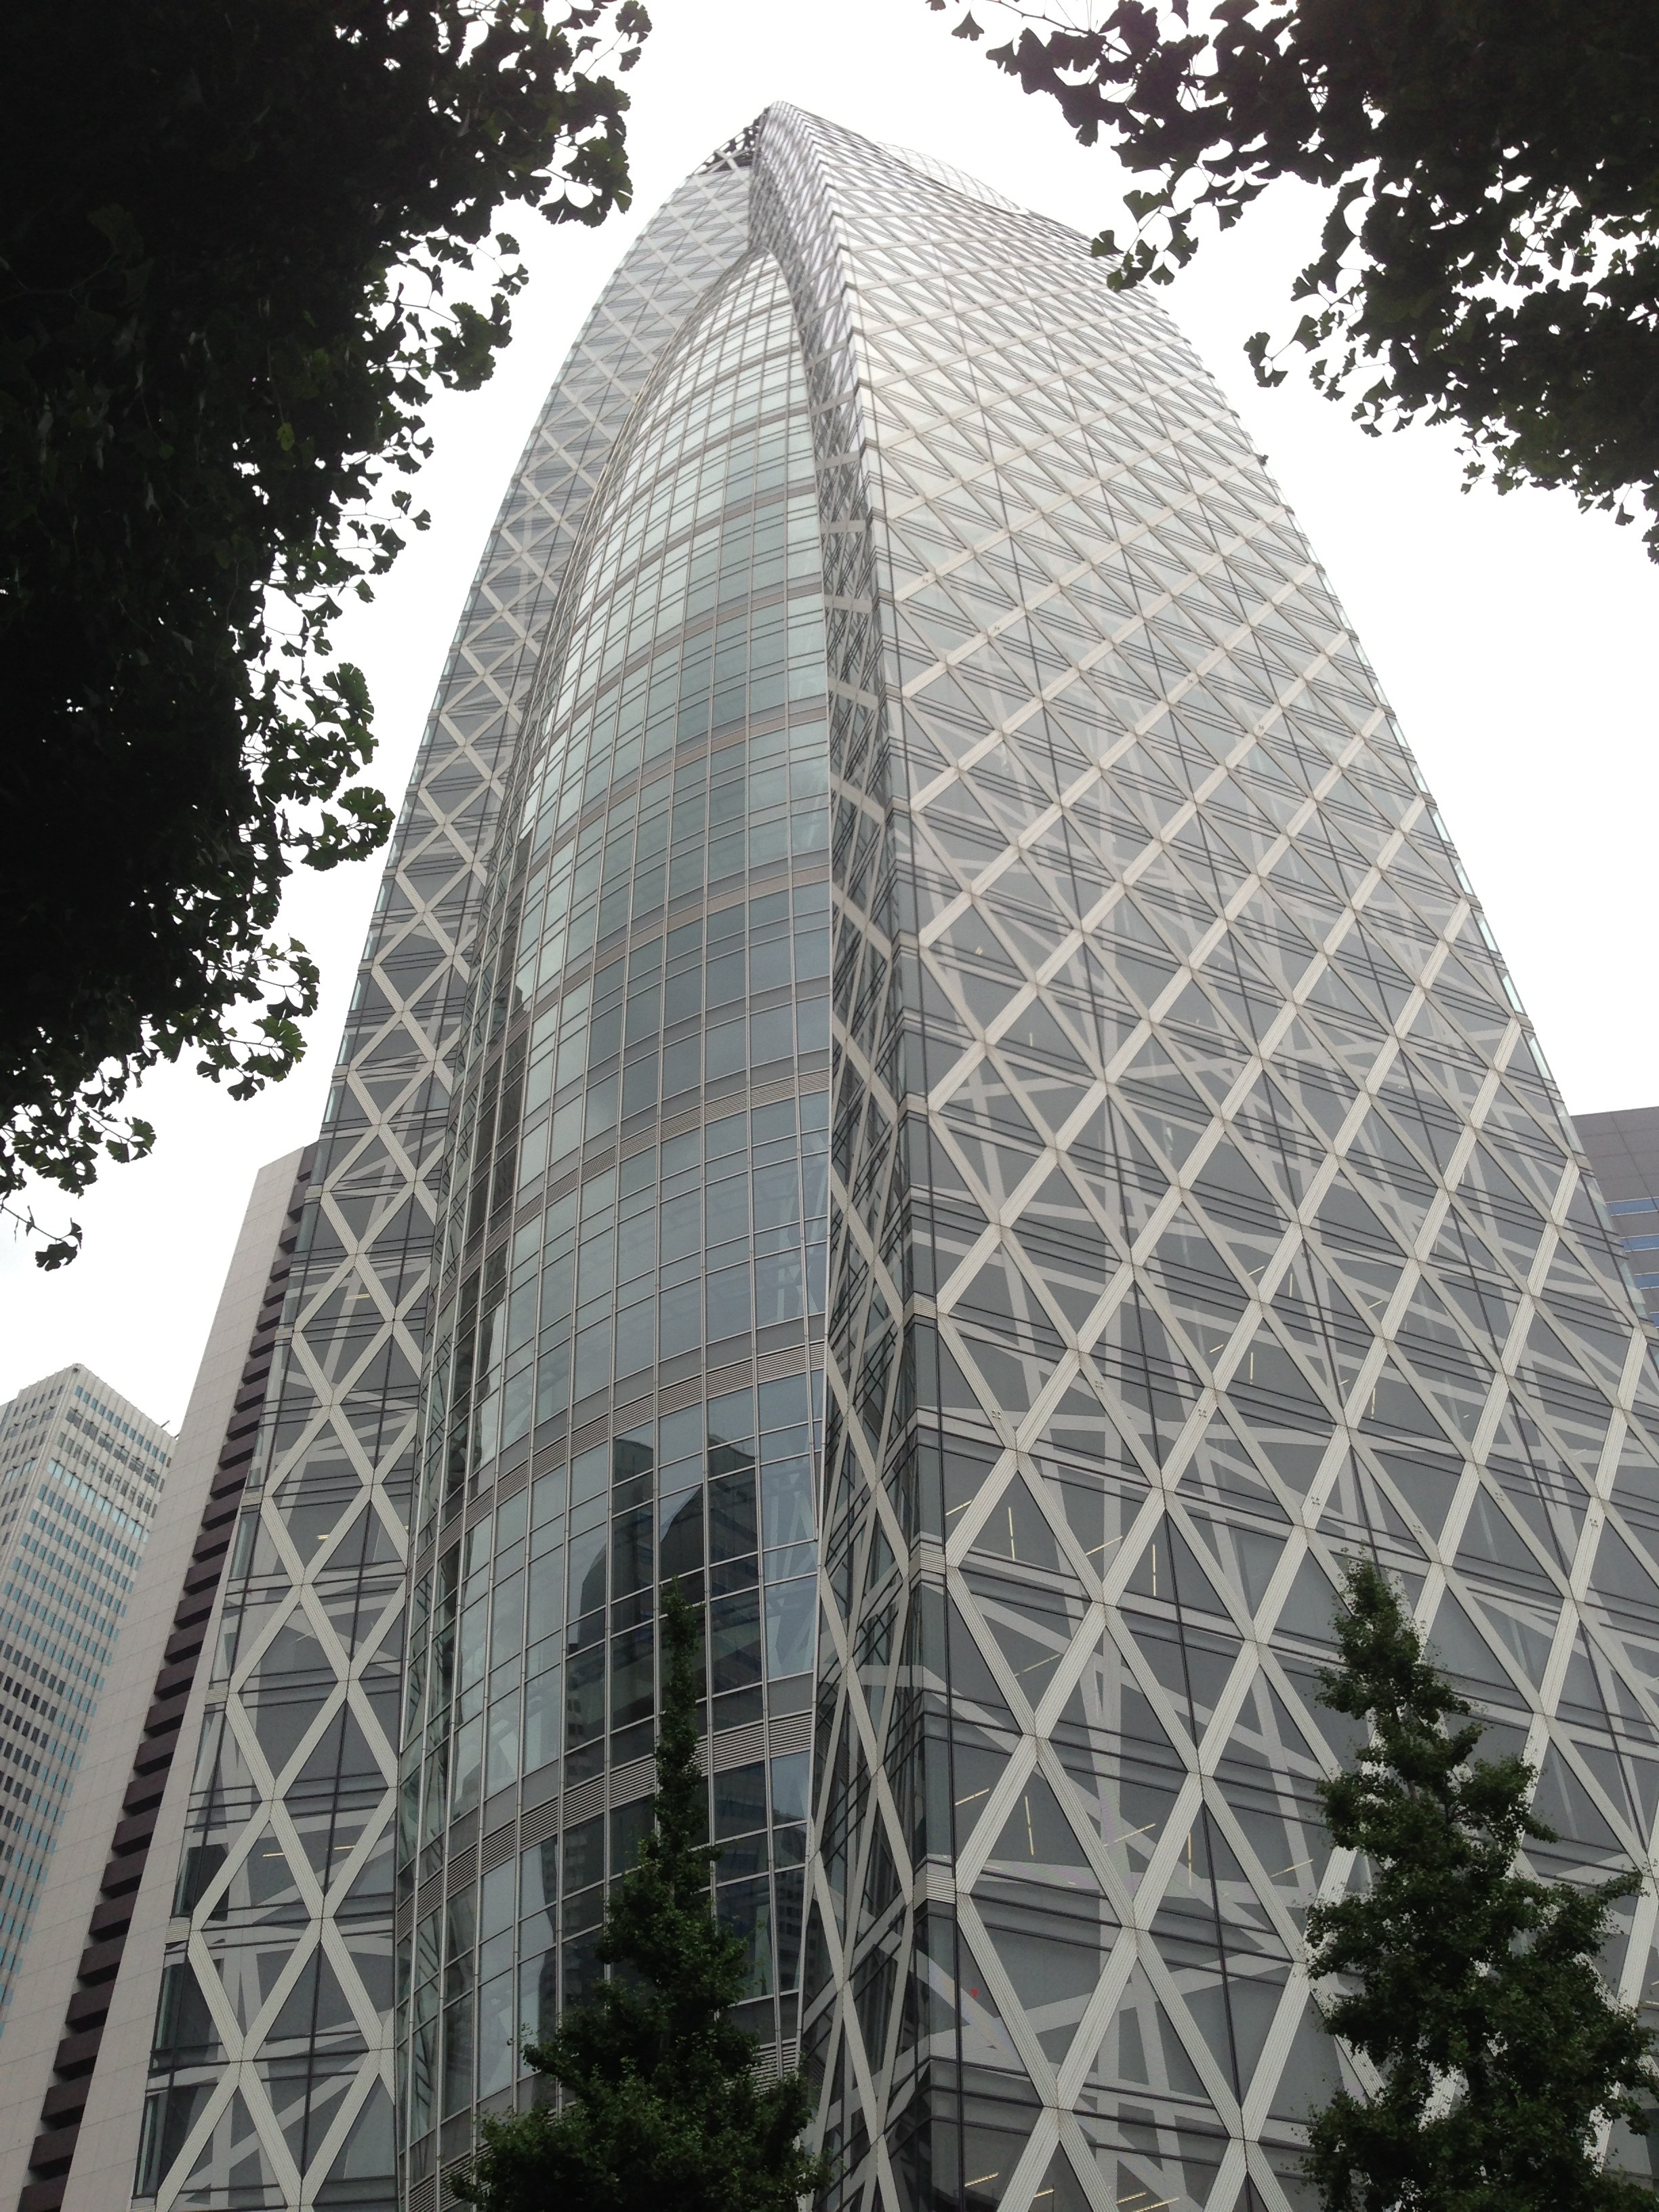
architecture, glass, building, skyscraper, downtown, tower, landmark, facade, tower block, tokyo, symmetry, mode gakuen cocoon tower, education institutions